Smithville Seminary

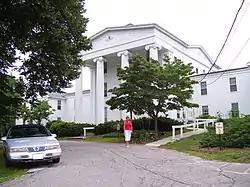
Smithville Seminary building in 2008

The Smithville Seminary was a Freewill Baptist institution established in 1839 at the location of the modern Institute Lane in Smithville-North Scituate, Rhode Island. Renamed the Lapham Institute in 1863, it closed in 1876. The site was then used as the campus of the Pentecostal Collegiate Institute, later the Watchman Institute, and then became the Scituate Commons apartments. It was placed on the National Register of Historic Places in 1978.